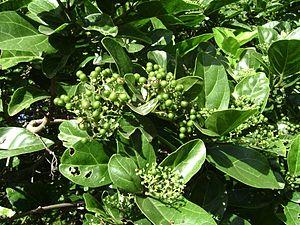
Premna est un genre de plantes à fleurs de la famille des Lamiaceae. Elle est répandue dans les régions tropicales et subtropricales en Afrique, dans le Sud de l'Asie, le Nord de l'Australie et plusieurs îles des océans Pacifique et Indien.
Premna serratifolia L. est une espèce de plantes de la famille des Verbenaceae. On trouve l'espèce en Afrique, en Océanie, en Asie et dans quelques îles du Pacifique. À l'Île de France, on l’appelait arbre à la migraine parce qu’on pensait que l’application de ses feuilles au front soulageait les maux de tête. Elle s'appelle aussi Bois sureau à l'Île Maurice. Cette espèce peut être naturalisée ailleurs.